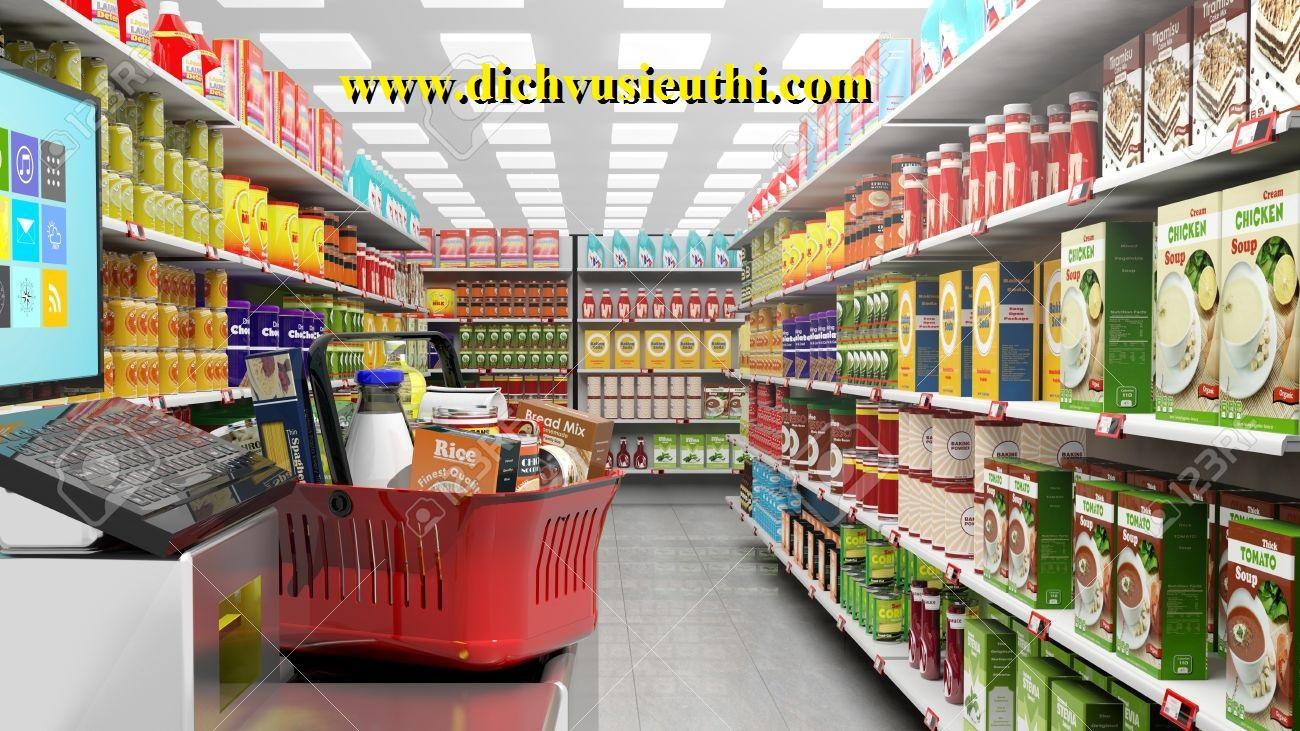
có nhiều mặt hàng được bày bán ở trong siêu thị